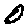
Label: 0